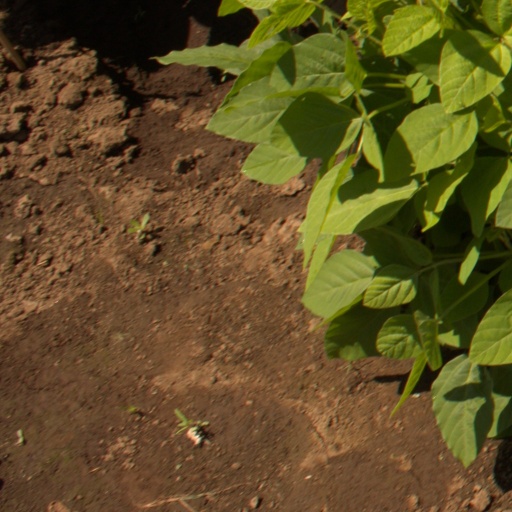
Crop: soybean